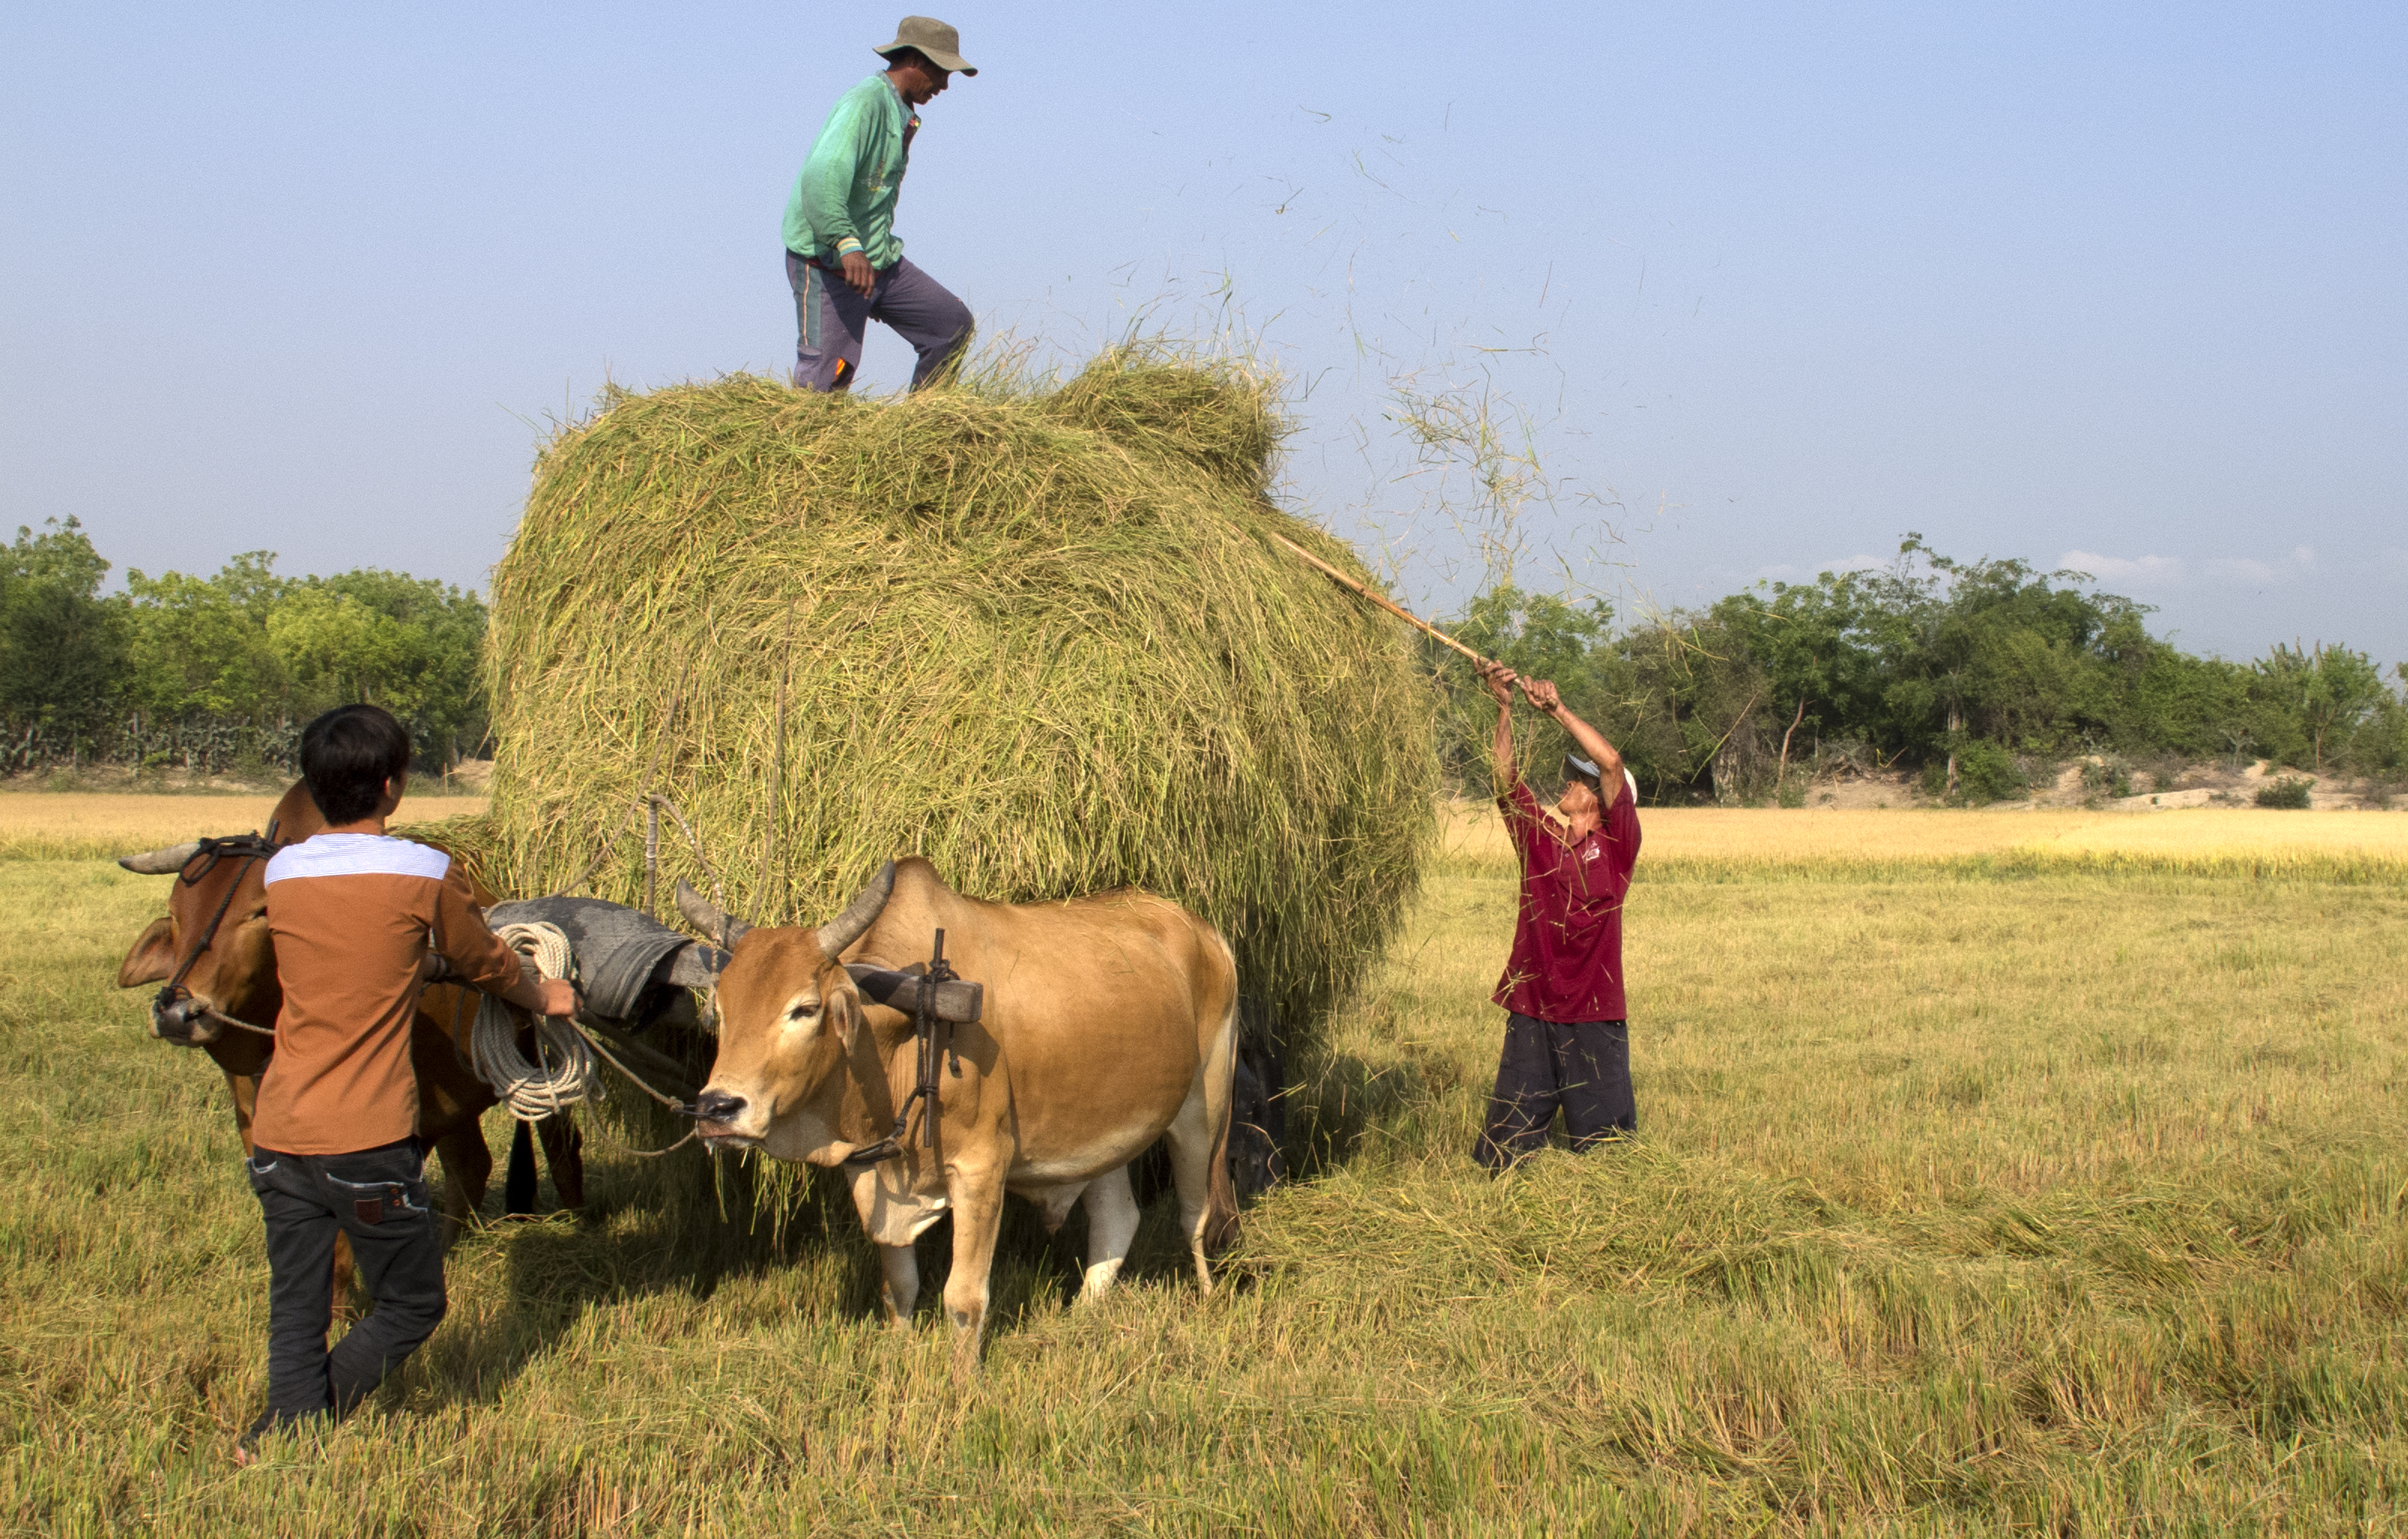
rice, fields, bovine, working animal, rural area, hay, herder, pasture, farmworker, adaptation, cart, agriculture, ox, grass family, farmer, field, vehicle, grassland, grass, plant, farm, fodder, livestock, straw, crop, oxcart, herding, cow goat family, village, herd, agricultural machinery